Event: Nepal Earthquake
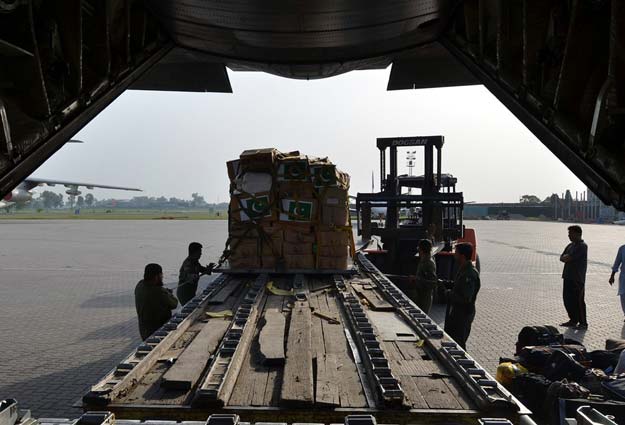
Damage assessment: no_damage